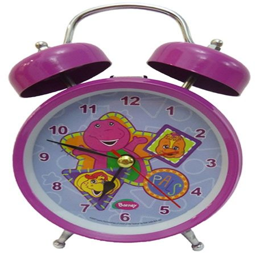
alarm clock will sing a personalized song as an alarm !